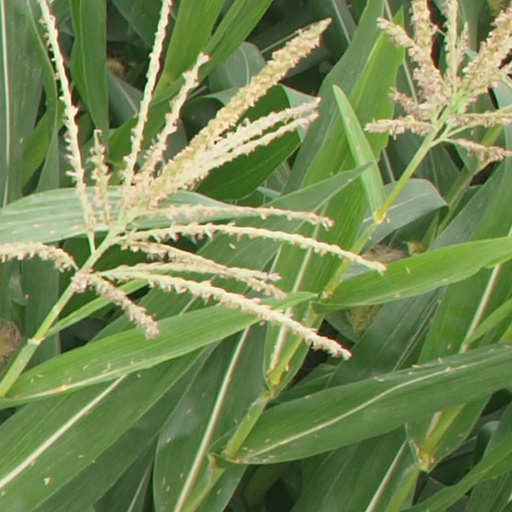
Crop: maize; corn